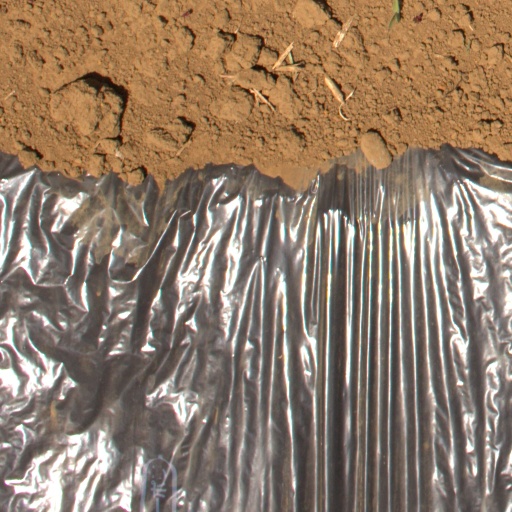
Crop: Jerusalem artichoke